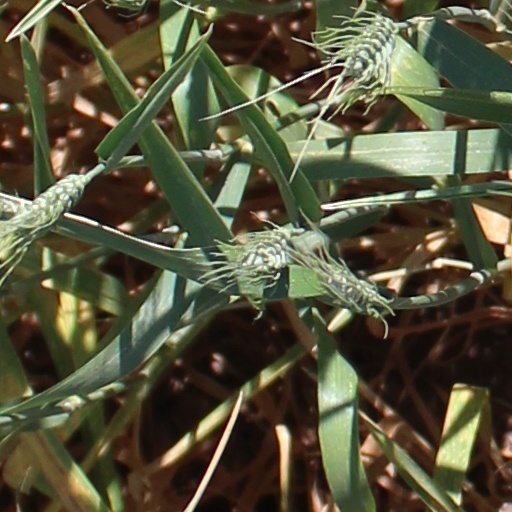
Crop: wheat